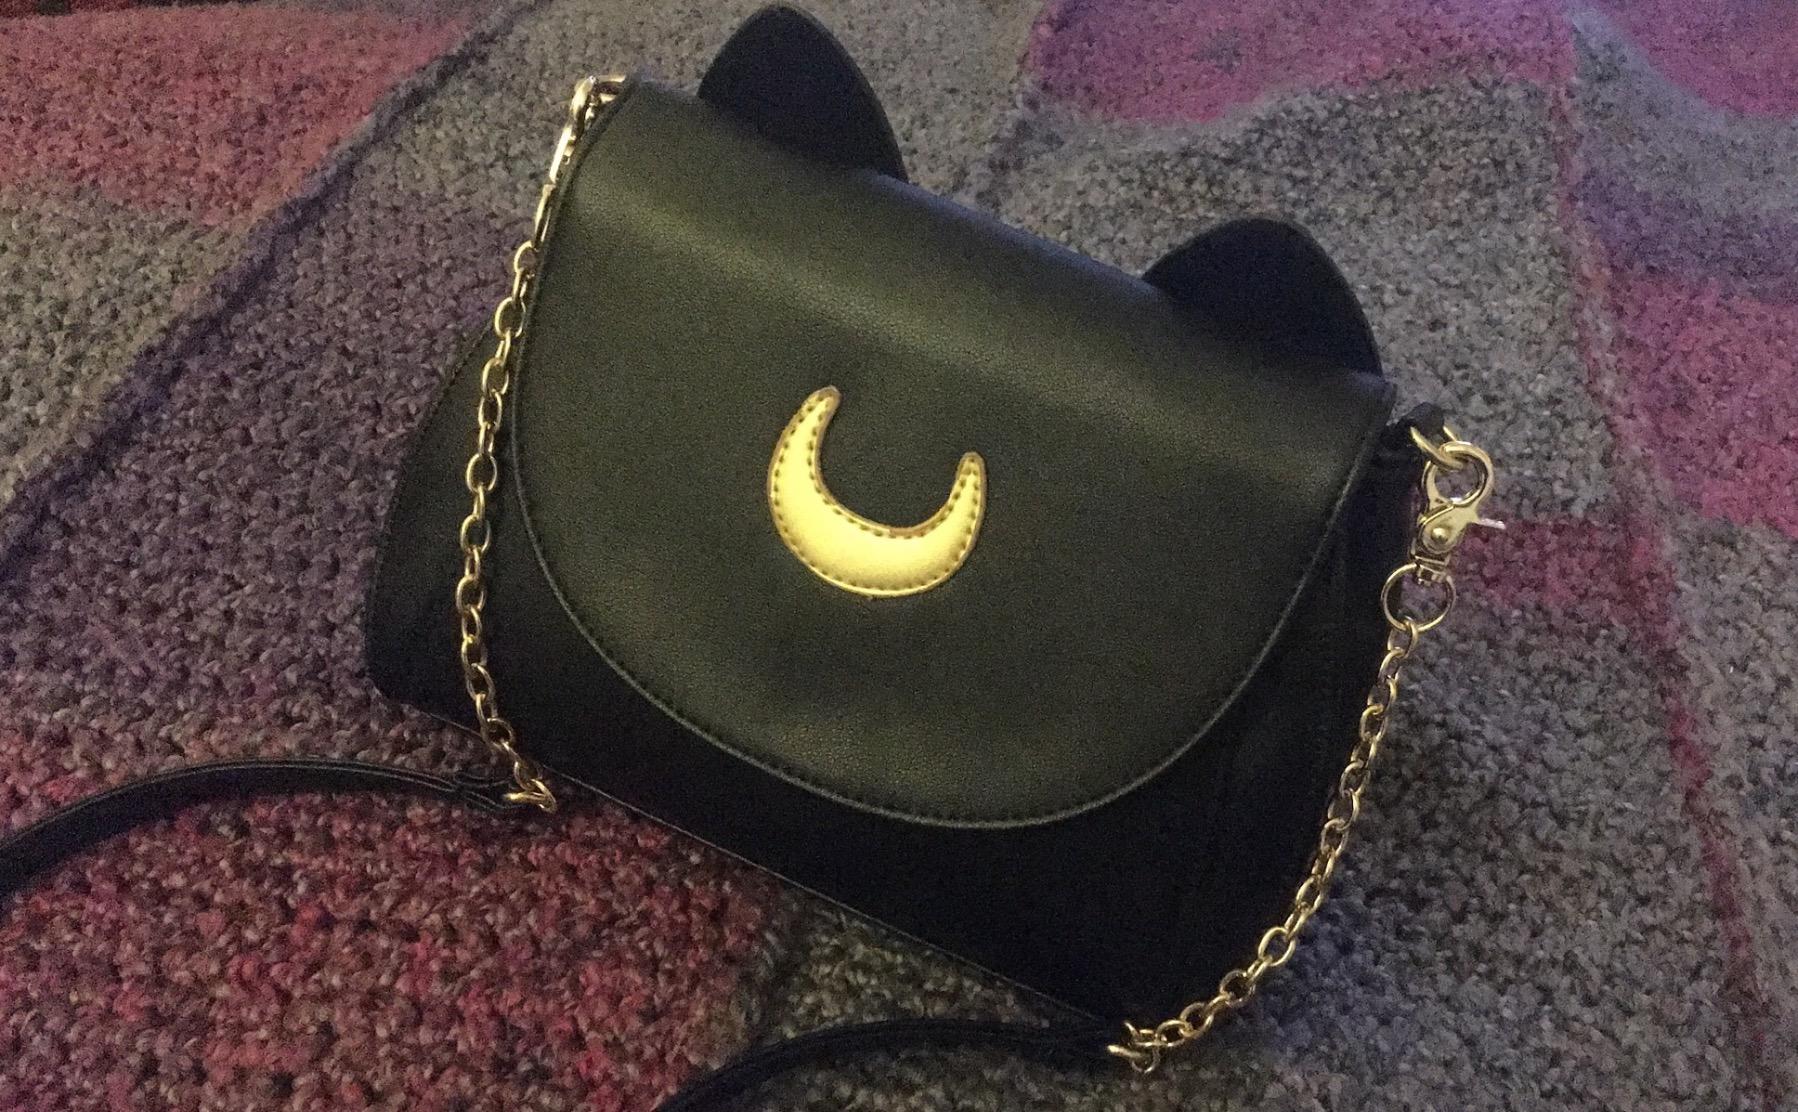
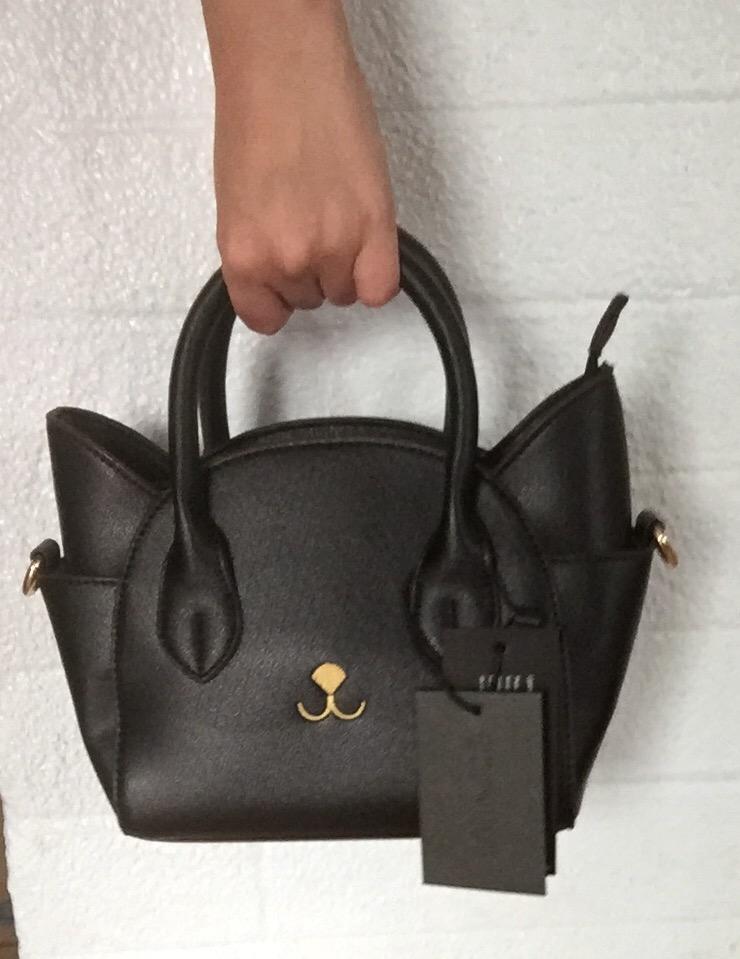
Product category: accessories_handbag
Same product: no